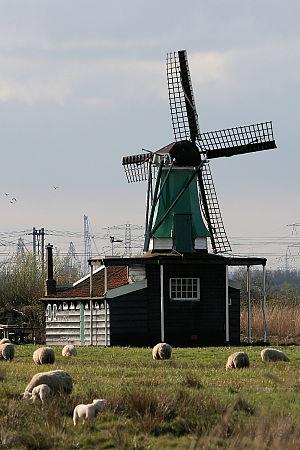
Cet article recense les moulins à vent de la province de Hollande-Septentrionale, aux Pays-Bas.